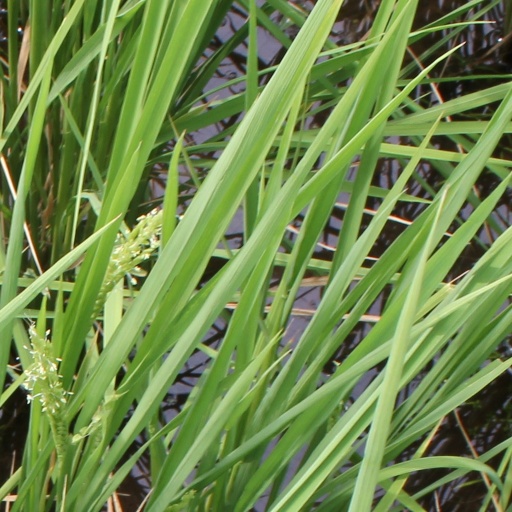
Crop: rice